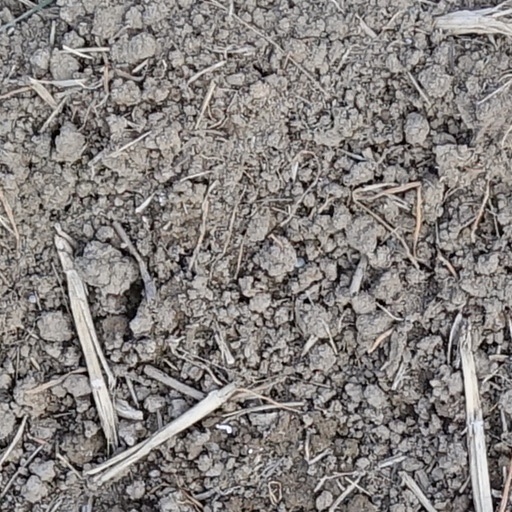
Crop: wheat